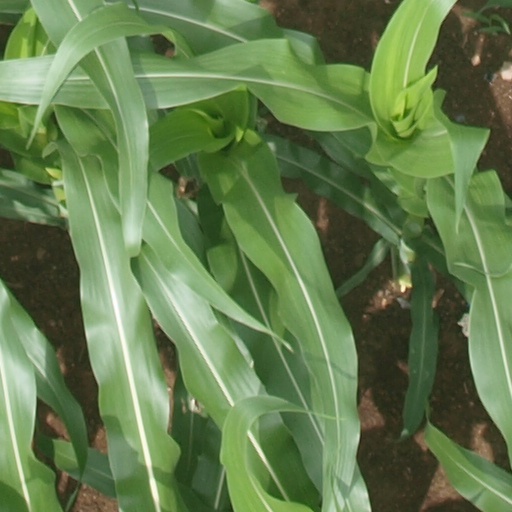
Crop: maize; corn